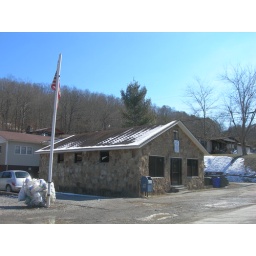
The building was originally constructed as a grocery store--likely in the 20's. It still has wooden floors.